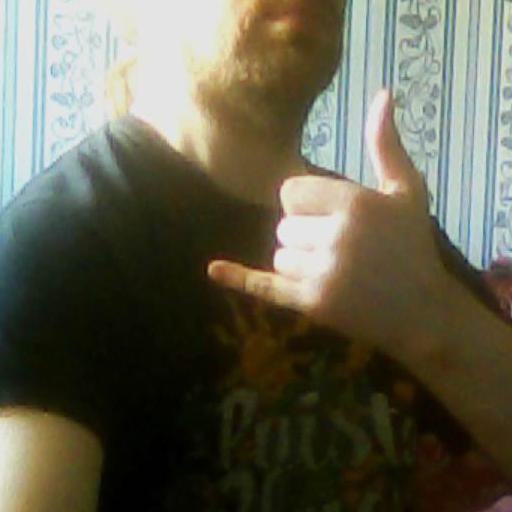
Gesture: call